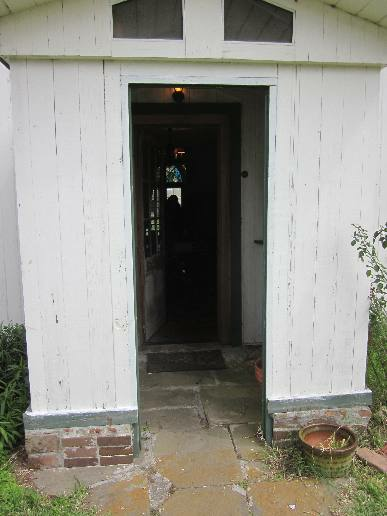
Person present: No